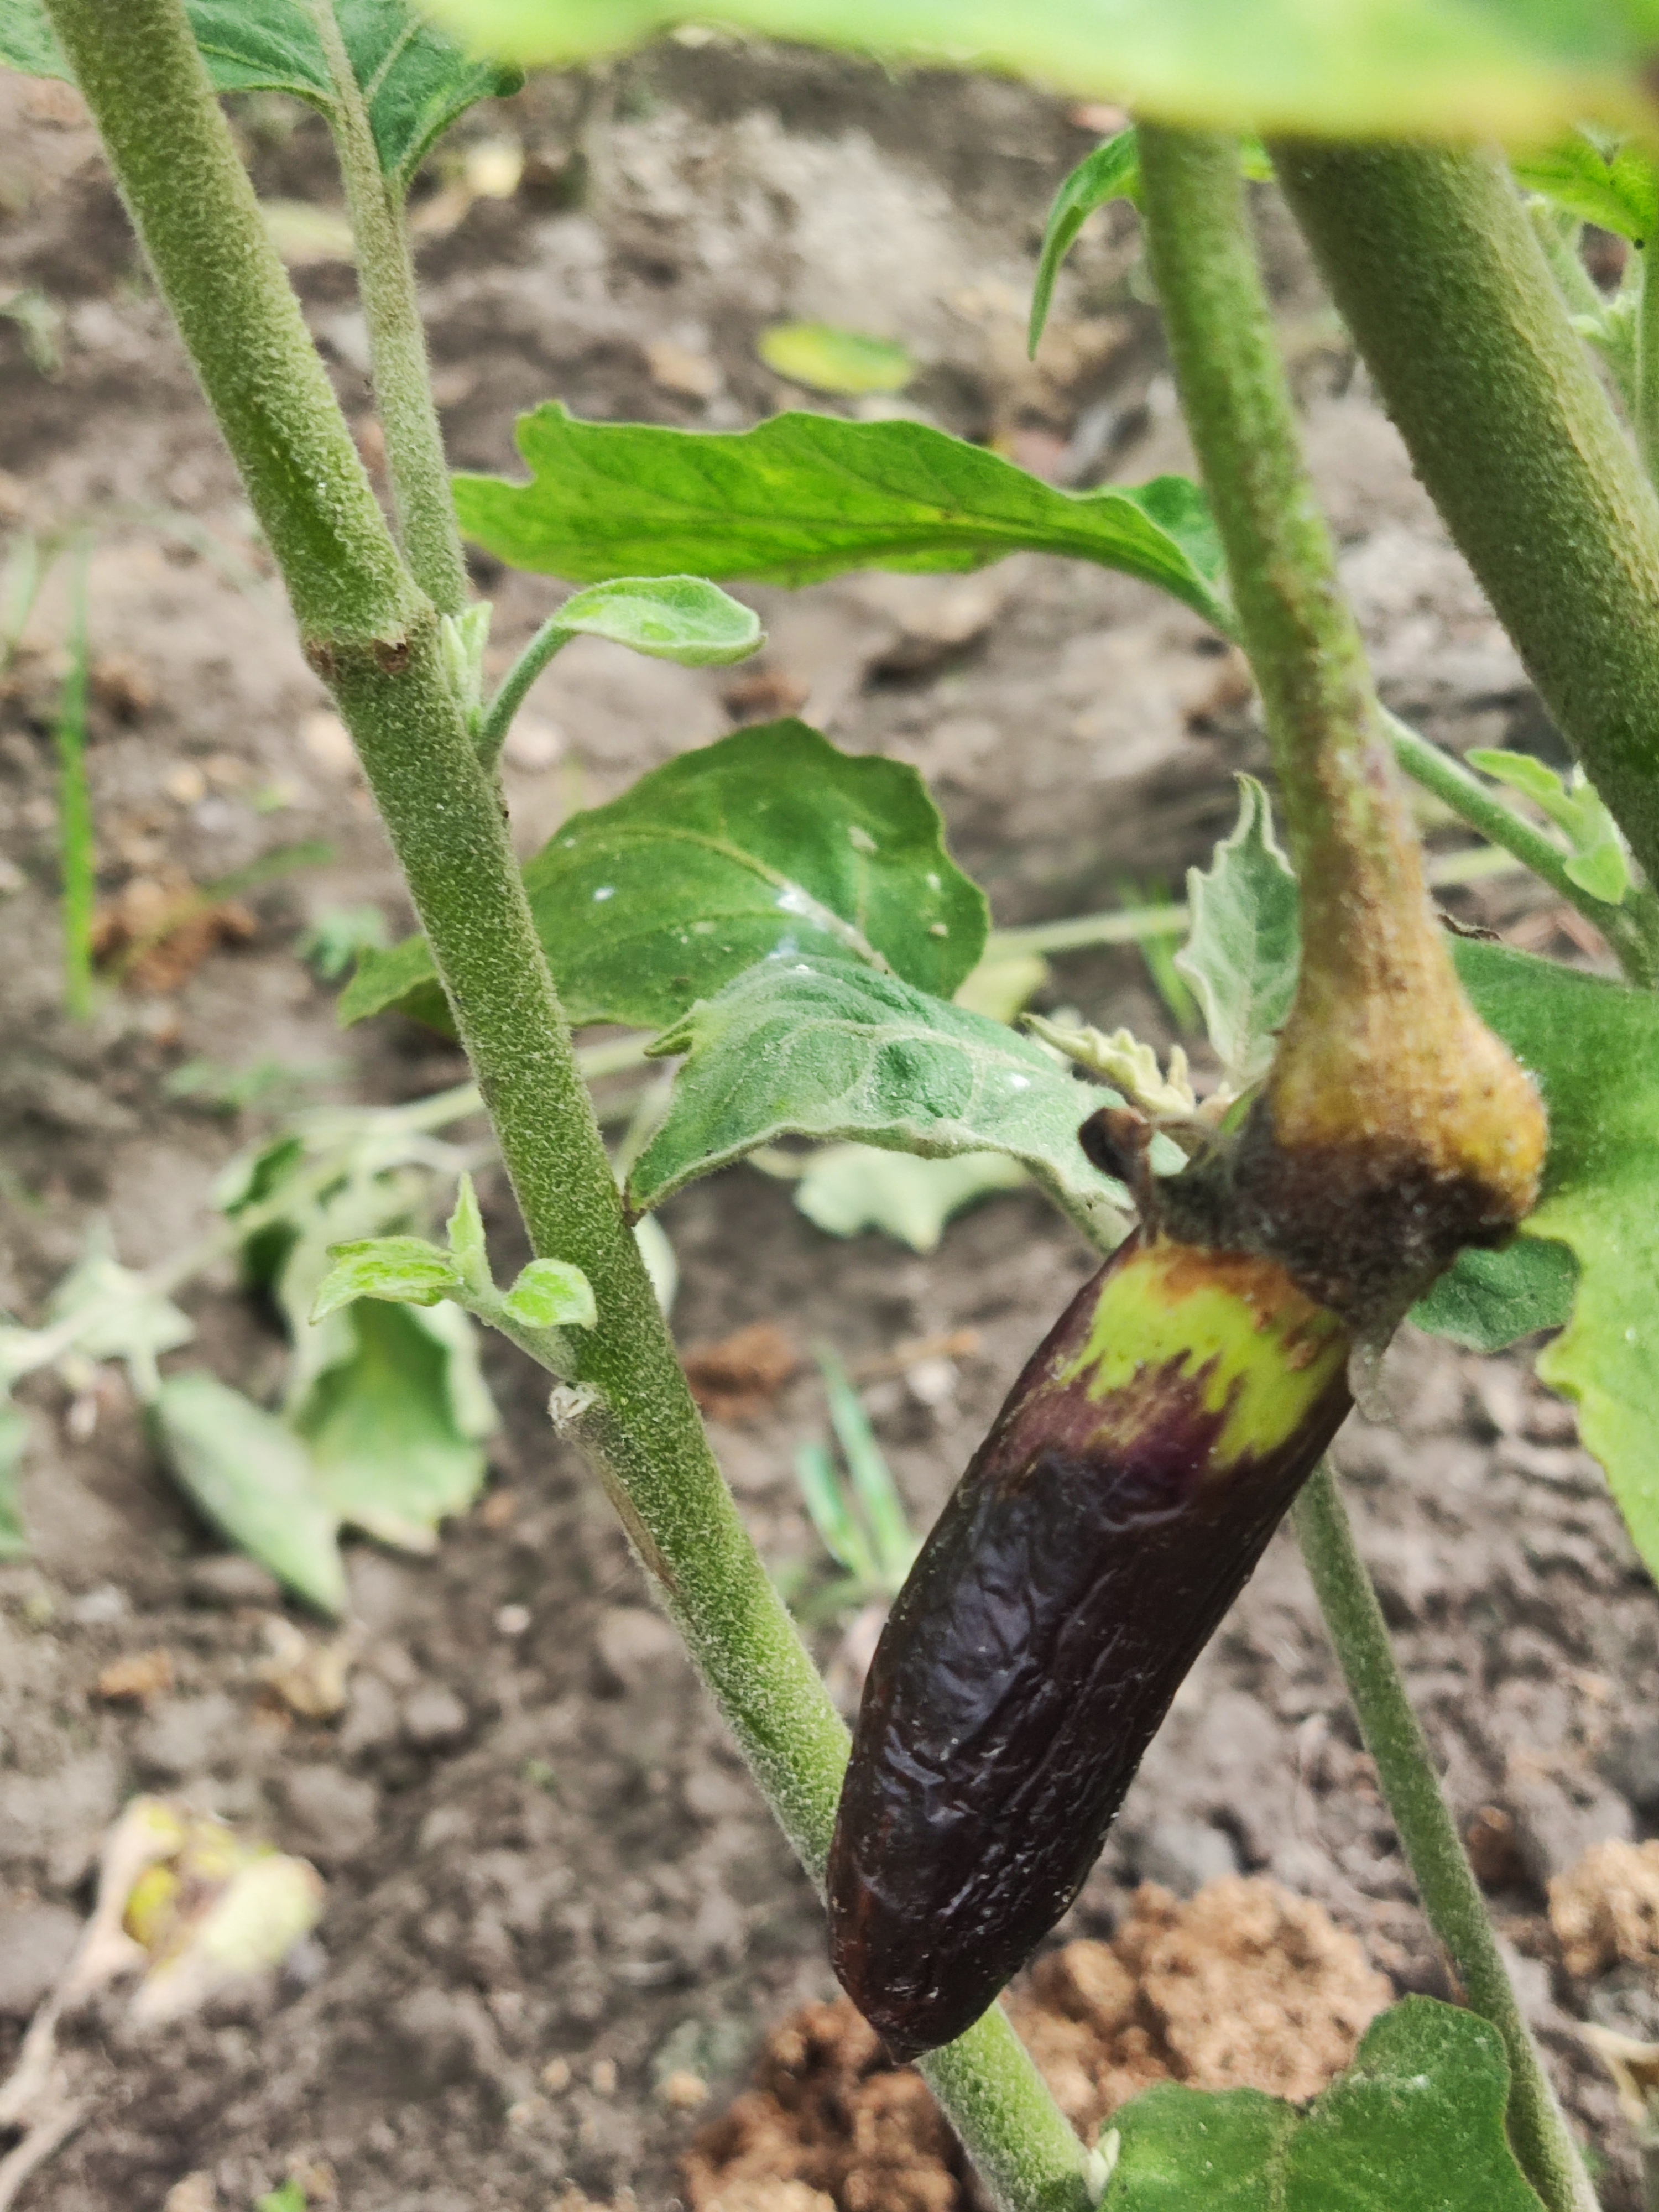
Label: Phomopsis Bright